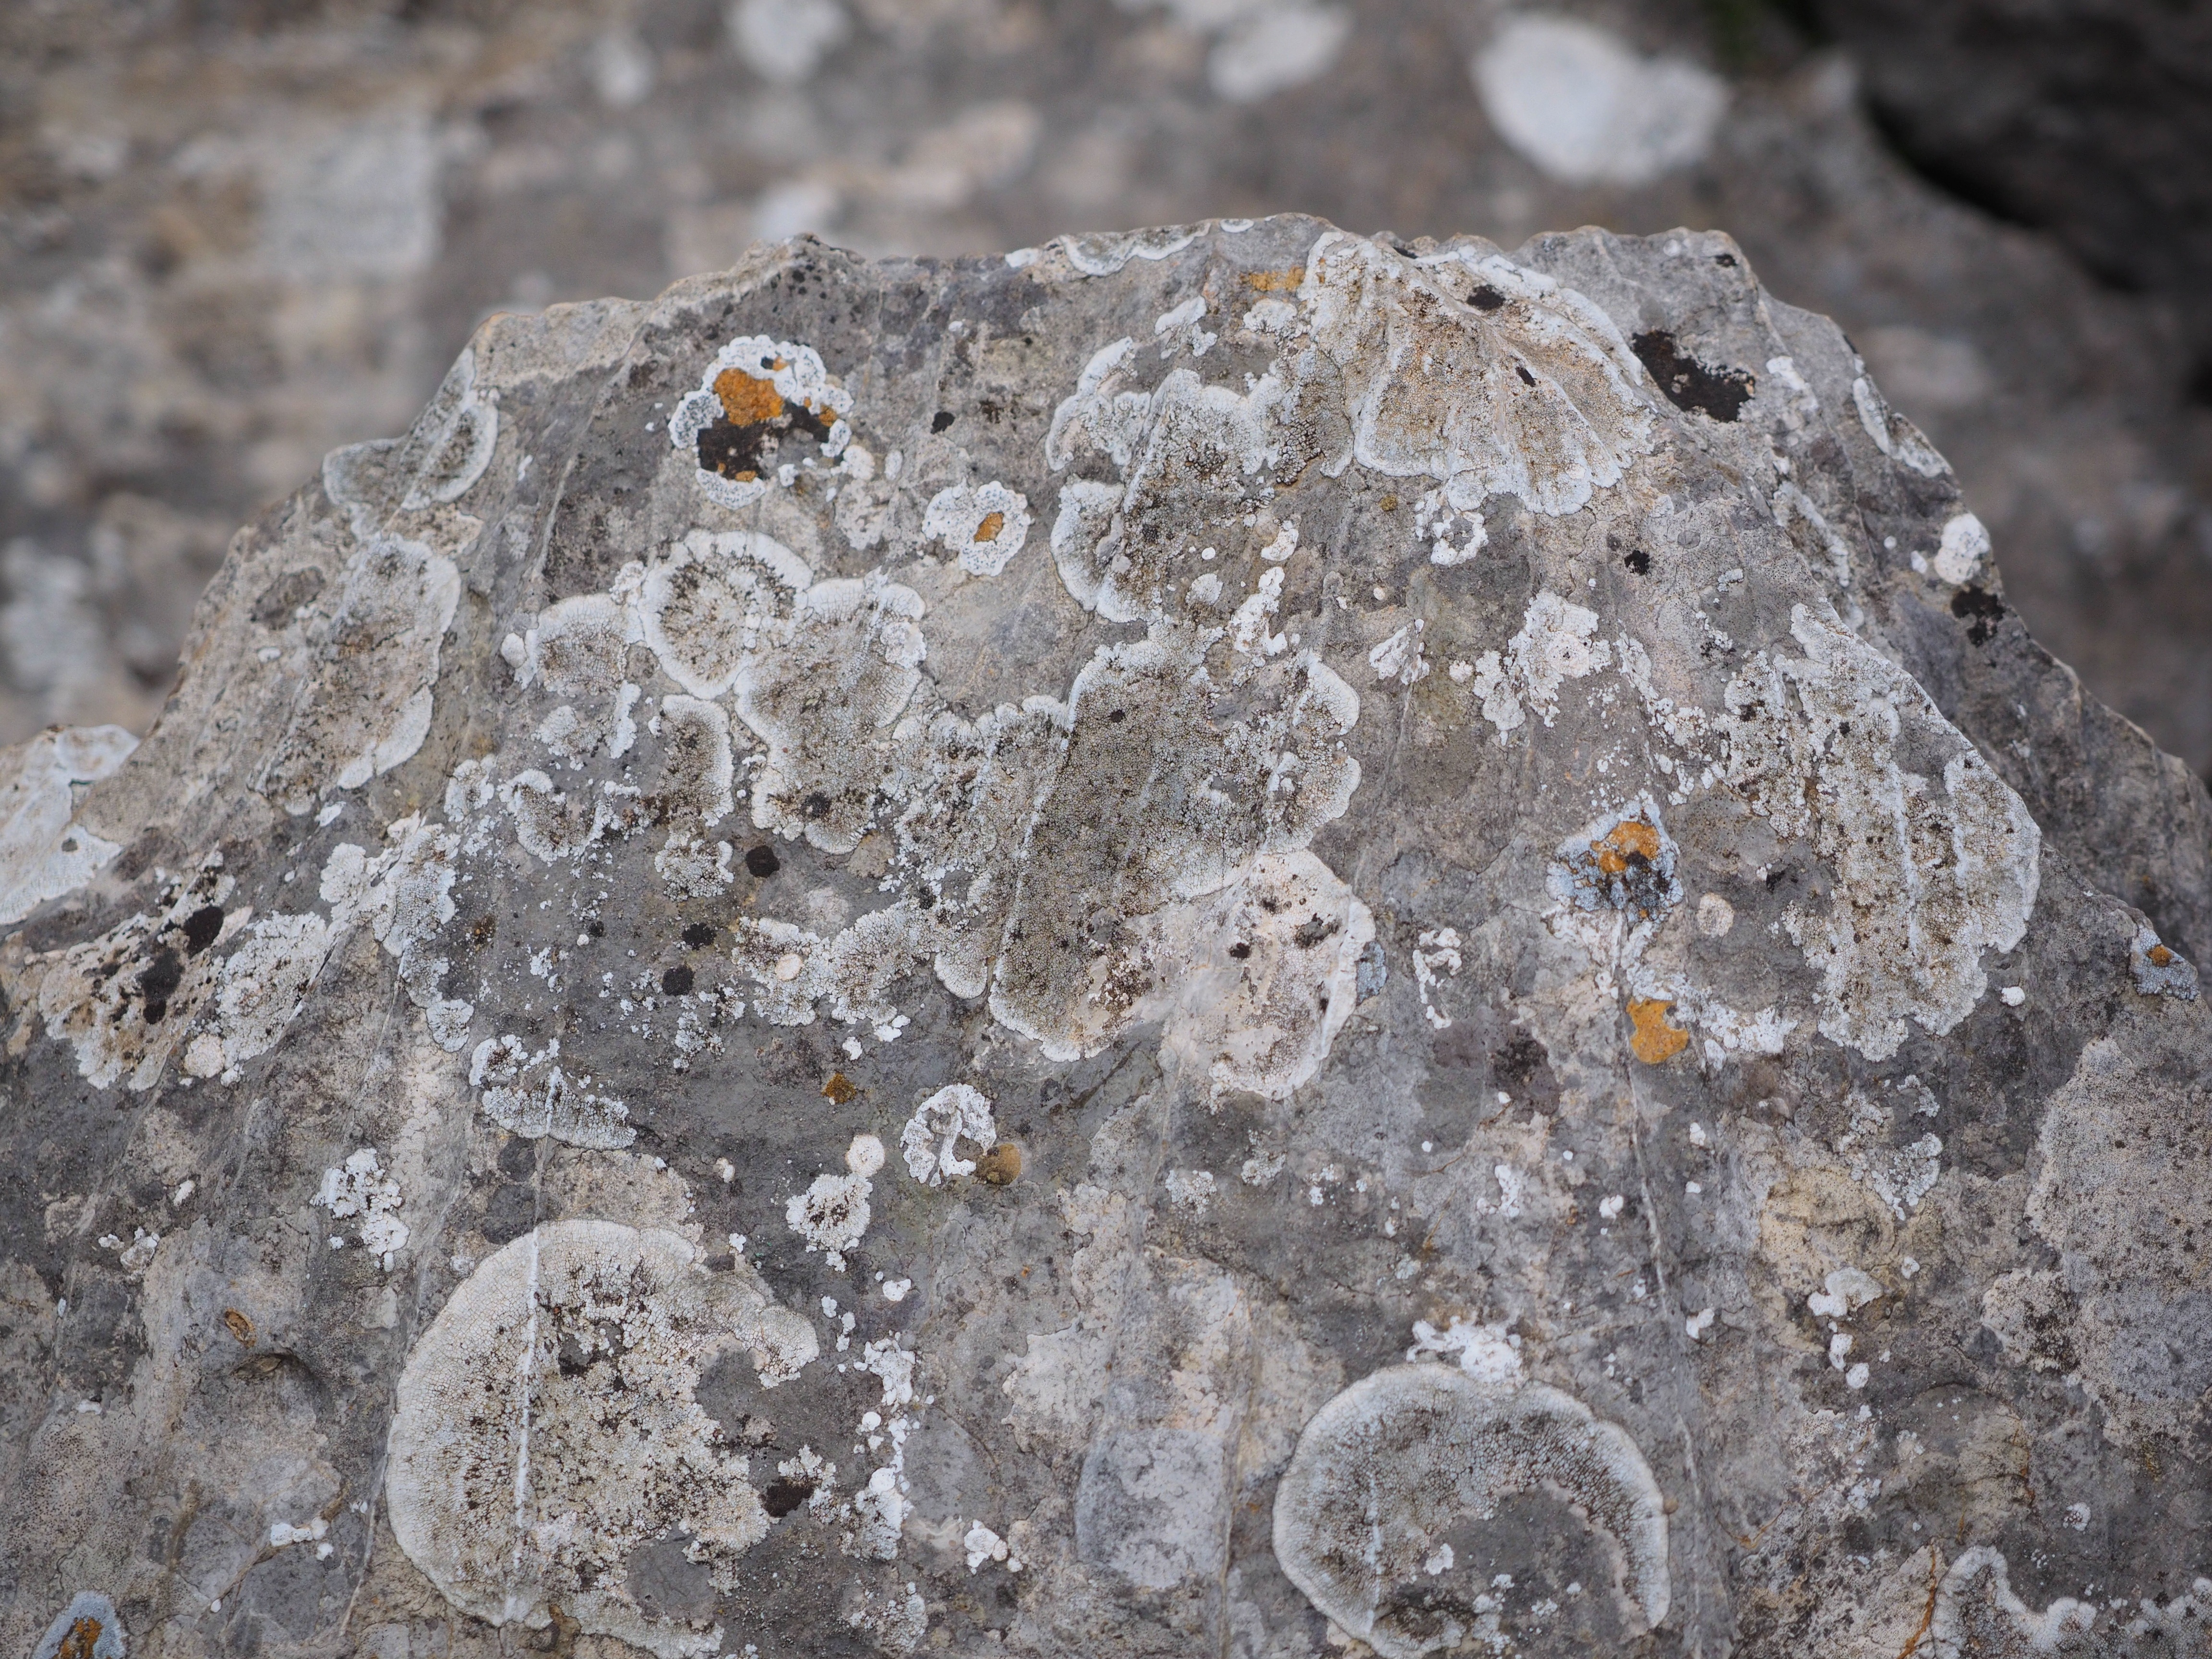
rock, wildlife, fauna, material, invertebrate, weave, grey, geology, limestone, crust lichen, lichen growth, parellflechte, ochrolechia parella, cake braid, tephromela atra